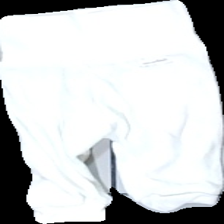
View: front
Type: Trousers
Category: Children
Brand: H&M
Colors: White
Material: 100% cotton
Cut: Regular
Size: 56
Season: All
Stains: Minor
Price range: <50
Recommended usage: Export